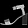
Label: Sandal